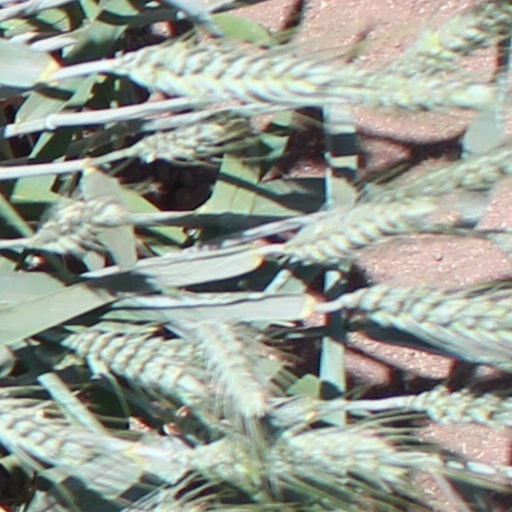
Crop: wheat